17th Panzer Division

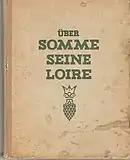
Cover of the 1943 propaganda book about the division.

After the winter battles, the division was reconstituted near its front line positions in the early summer of 1942. It received approximately 50 tanks of the type Panzer III and Panzer IV. It was engaged in minor attacks north of Orel in September but then went into defensive positions again. The division was then held in Army Group Centre reserve near Bolkhov. At this stage, it only fielded 45 to 50 tanks of varying types (down from a nominal strength of around 200). In October 1942, when Fridolin von Senger und Etterlin took command of the division, it had only 30 operational tanks, and one-third of its trucks were undergoing repairs.